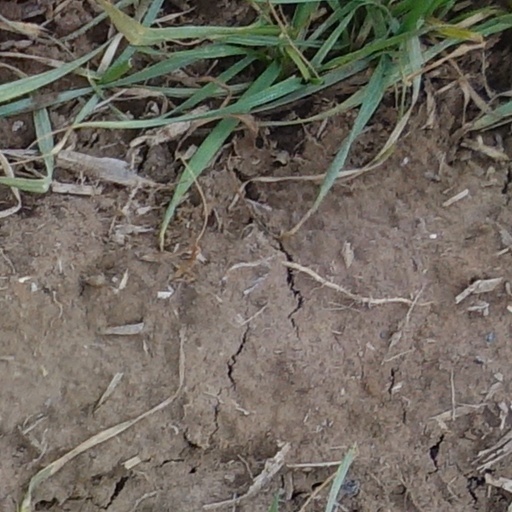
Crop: wheat